Orson Welles

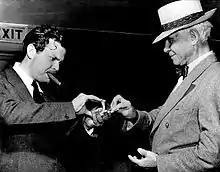
Welles performs a card trick for Carl Sandburg before the War Bond drive broadcast "I Pledge America" (August 1942).

"The Magnificent Ambersons" was in production October 28, 1941, to January 22, 1942, with a cast including Cotten, Collins, Moorehead, Dolores Costello, Anne Baxter and Tim Holt. RKO chief George Schaefer understood that presenting a downbeat period film without marquee stars was a risk, but he was reassured by a special screening of the film-in-progress Welles arranged for him on November 28. Schaefer was an expert in film distribution and attended to the marketing strategy.